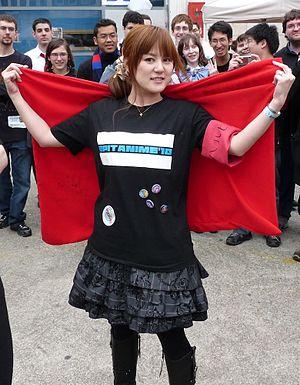
NOIZI Itô a Epitanime 2010.
Noizi Itô est une dessinatrice de manga, chara-designer et illustratrice japonaise. Elle est née le 9 août 1977 dans la préfecture de Hyōgo, au Japon.